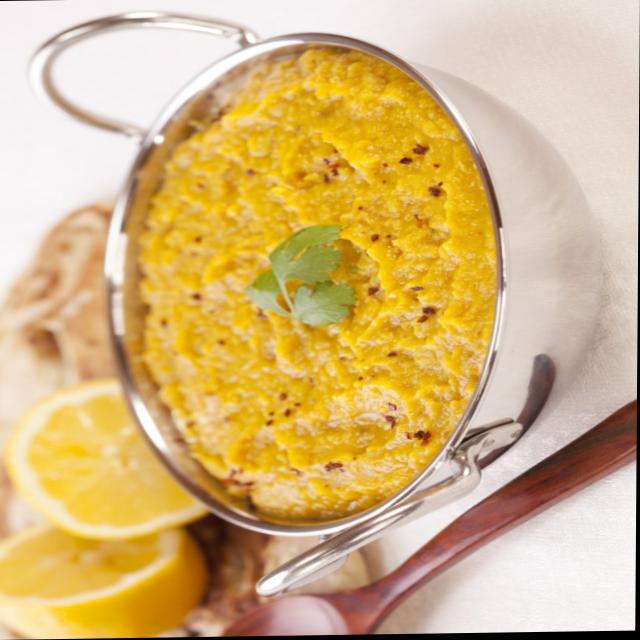
Dish: dal_makhani